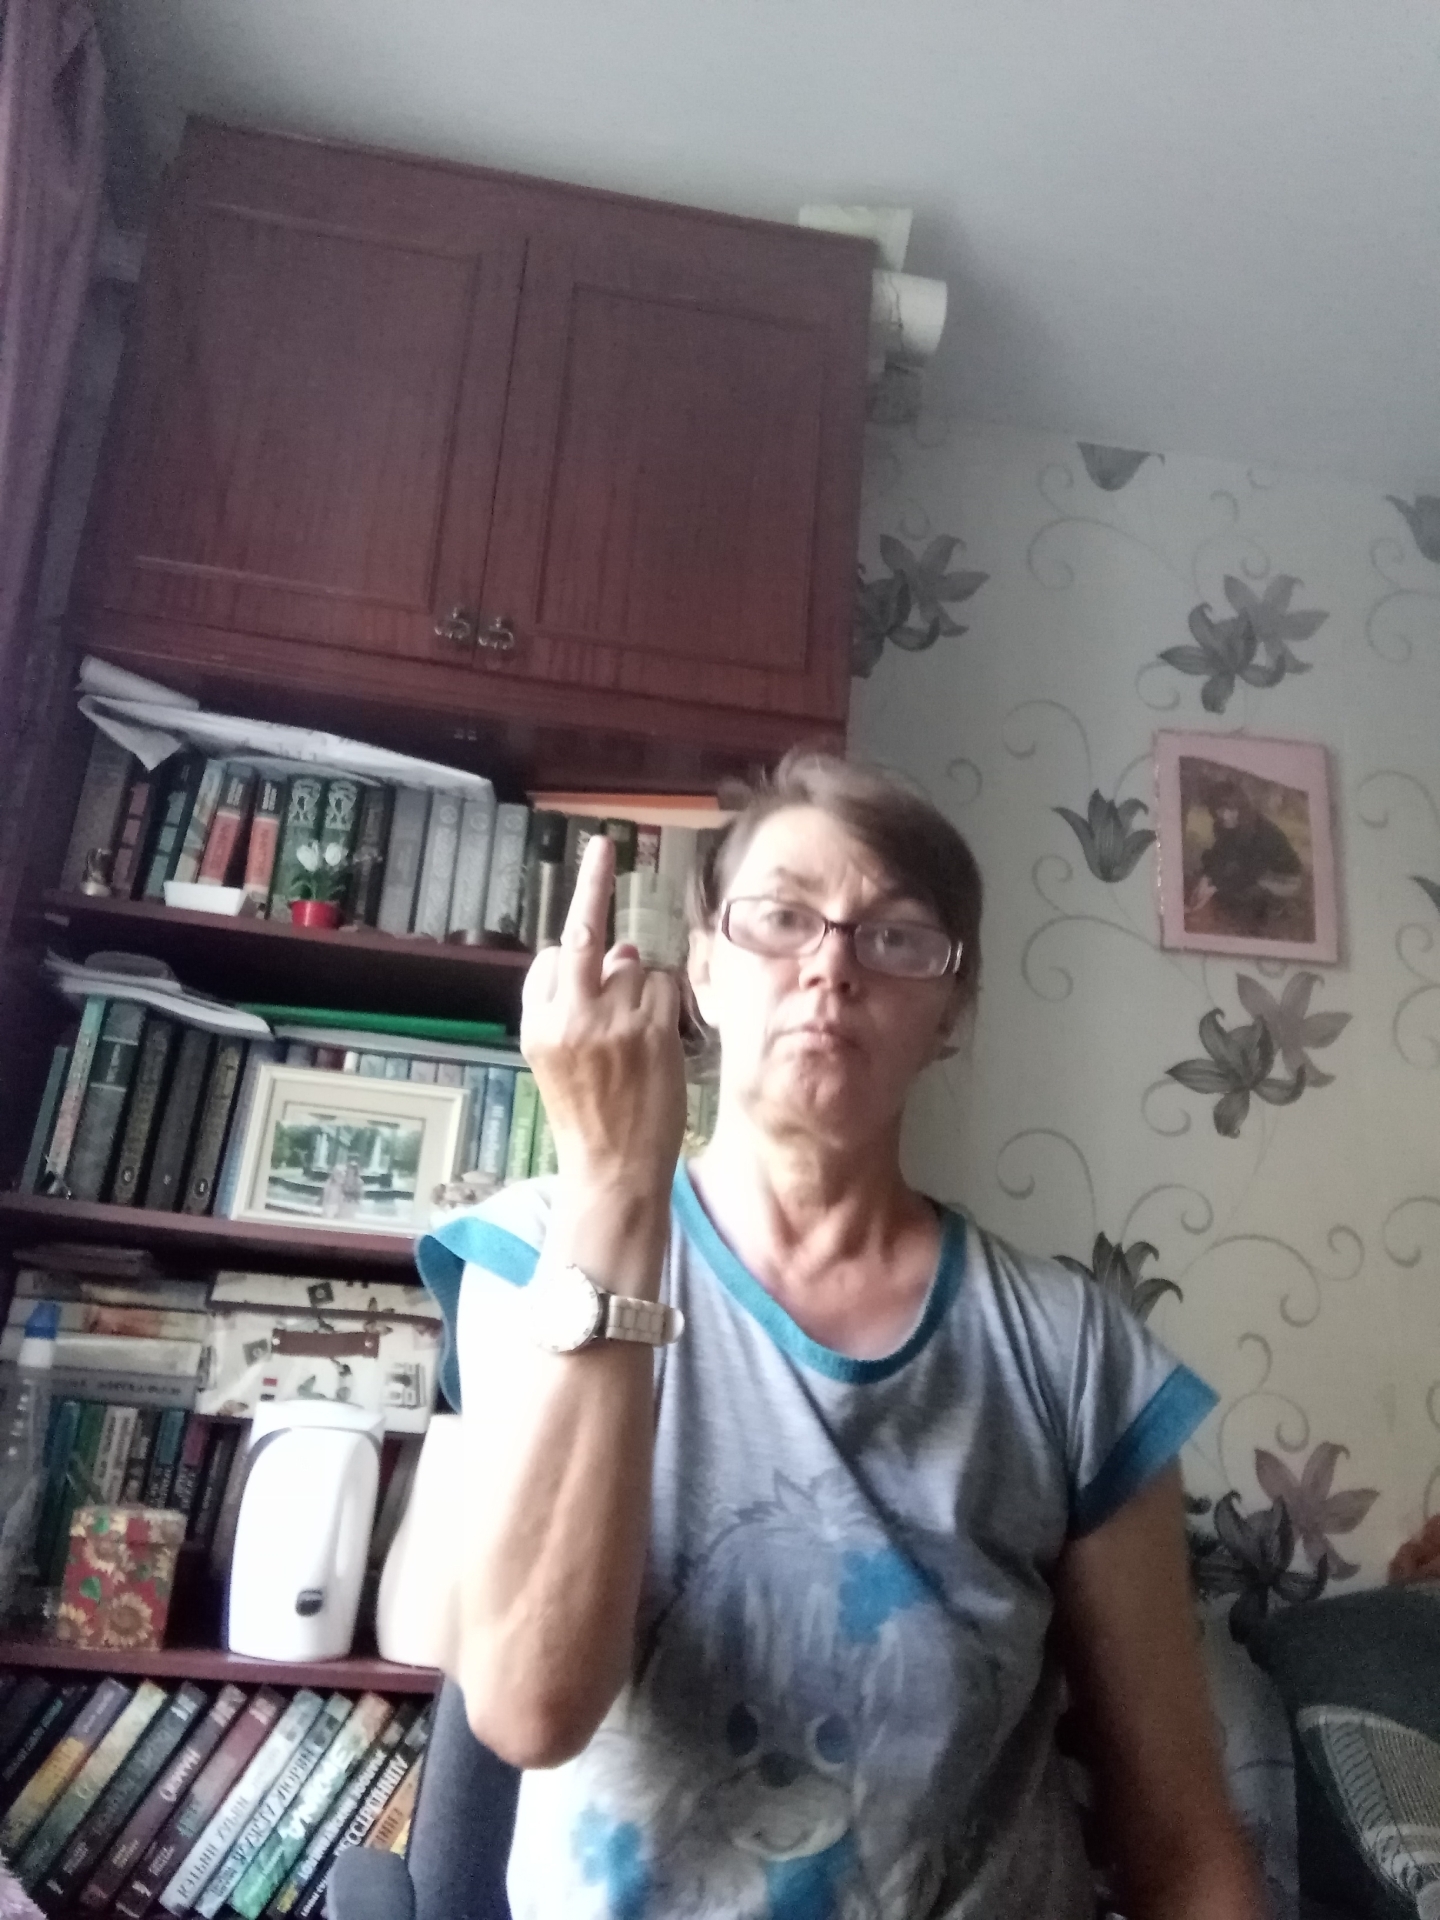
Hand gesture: middle_finger